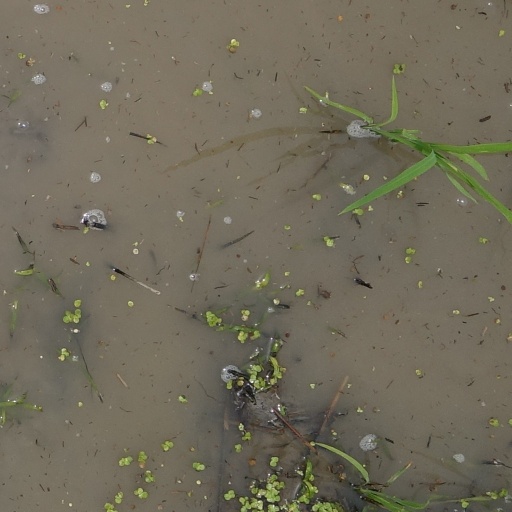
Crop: rice